Malice in the Palace

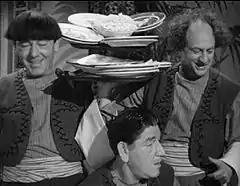
Shemp: "Boy, if I hadn't ducked, we'd have collided sure. What a narrow escape!"

The Stooges operate a Middle Eastern restaurant called Cafe Casbah Bah, where they become entangled in a string of mishaps while serving patrons Hassan ben Sober and Ginna Rumma. A culinary incident ensues when spaghetti inadvertently splatters onto the patrons' faces, prompting the Stooges to offer a replacement meal of rabbit and hot dogs. Their efforts are further complicated by the presence of a stray cat and dog, leading to mistaken impressions about the meal's ingredients.